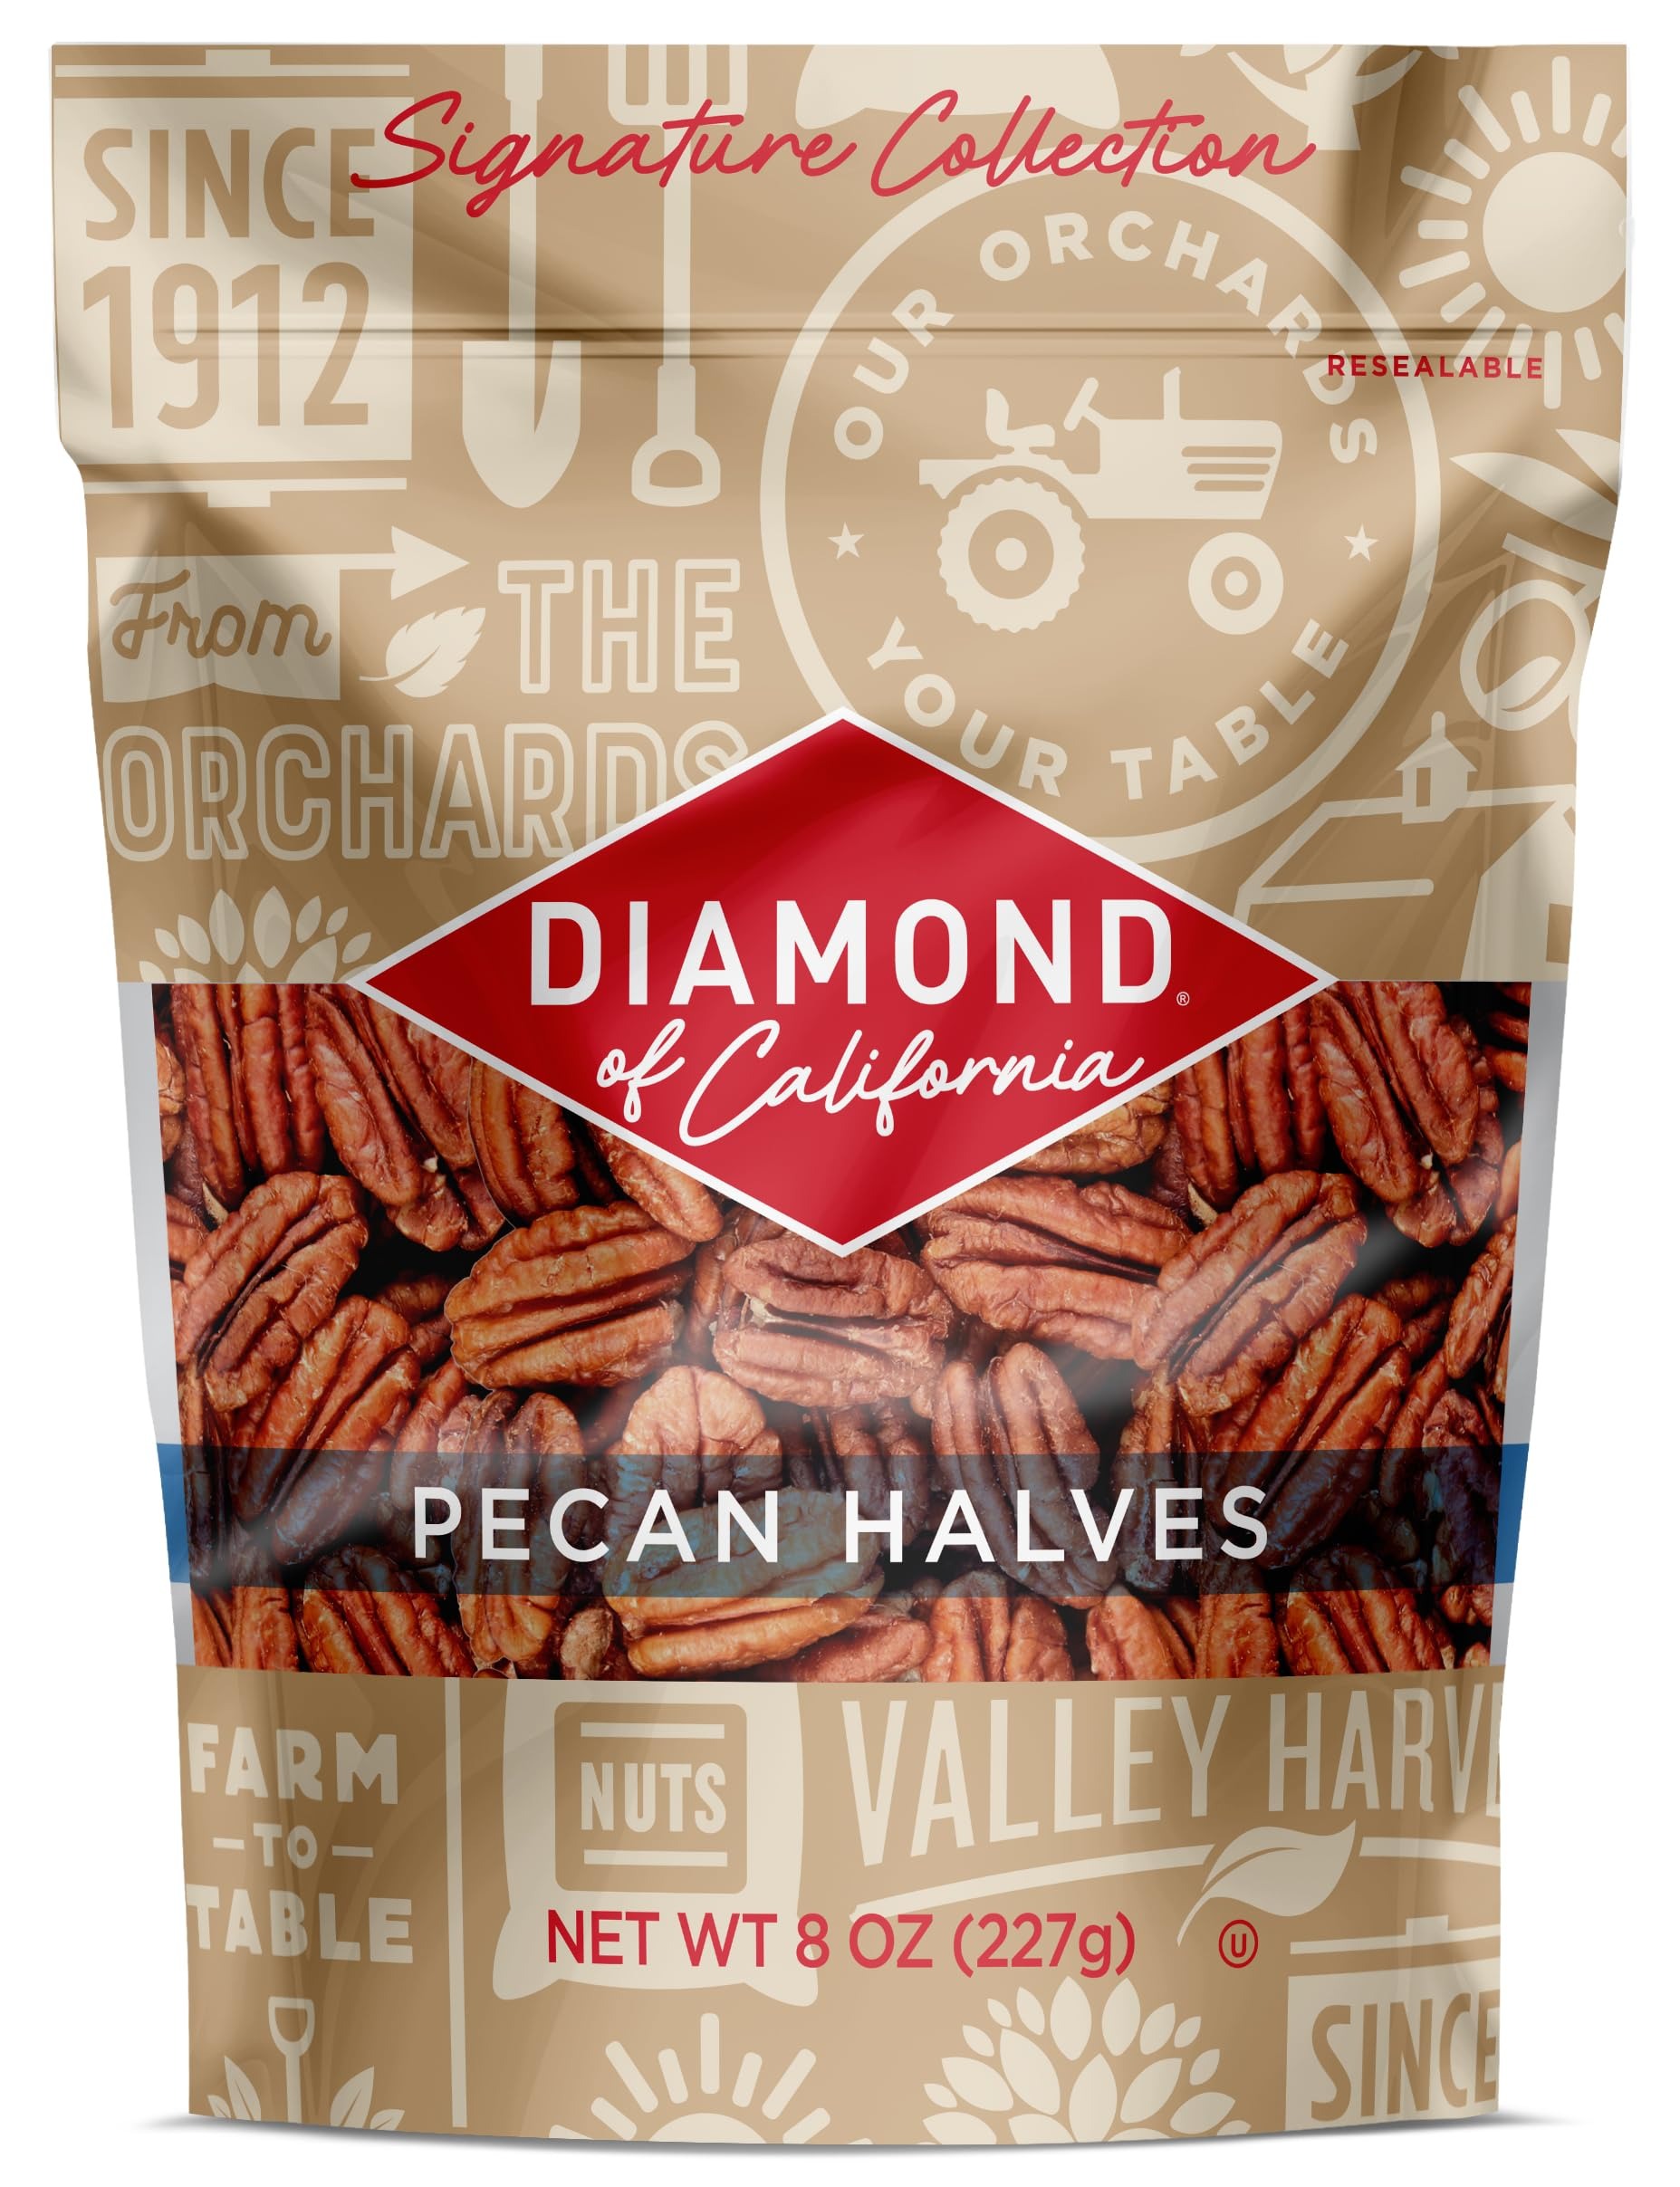
Item Name: Diamond of California Signature Collection Raw Pecan Halves and Pieces, Shelled Pecans for Wholesome Snacking or Topping Your Favorite Dishes, 8 oz.
Bullet Point 1: Pecans: Known for their distinctly sweet and buttery flavor, unsalted pecans are ideal for incorporating into your favorite recipes or sampling straight from the bag; Enjoy about 15 servings per bag
Bullet Point 2: Non-GMO Project Verified: The perfect healthy food pantry staple, our certified kosher nuts are naturally salt and cholesterol free; They make great protein snacks and healthy kids' snacks
Bullet Point 3: Healthy Snack: Ideal for anyone in search of healthy gluten-free snack or keto snack options, these raw nuts feature 3 grams of protein and 4 grams of carbs per serving
Bullet Point 4: Versatile: Pecans are perfect for baking, cooking, and snacking; Turn them into a salad topper, add them to your favorite desserts, or incorporate them into snacks like trail mix, yogurt, cereal, and granola
Bullet Point 5: Signature Collection: Our carefully curated nuts are a perfect choice for wholesome eating; Sprinkle them on top of your favorite dishes to add delightful crunch and flavor to all your tasty creations
Value: 1.0
Unit: Count

Price: 16.99